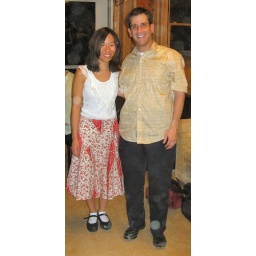
Me, posing with Sandra in her cute dress